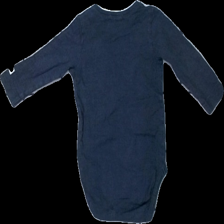
View: back
Type: Top
Category: Children
Brand: Newbie (Kappahl)
Colors: Blue, White
Material: 100% cotton
Pattern: Other
Cut: Regular
Size: 68
Season: All
Damage location: top left
Damage 2 location: top center
Damage 3 location: top right
Price range: <50
Recommended usage: Export
Description: blå långärmad body med text på, urtvättad
Comment: urtvättad, body